Operation Ladbroke

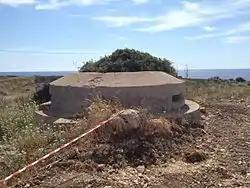
Remains of the "Lamba Doria" coastal battery, captured by 250 British commandos after about two hours of fighting, in the night of 10 July 1943.

The first counterattack on the bridge was by two companies of Italian sailors, who were repulsed by the British. As the Italians responded to the Allied landings, they gathered more troops and brought up artillery and mortars to bombard the Allied-controlled Pont Grande Bridge. The British defenders came under attack from the Italians while the expected British 5th Infantry Division relief did not appear at 10:00 as planned. At 11:30 the Italian 385th Coastal Battalion arrived at the bridge, followed soon afterward by the 1st Battalion, 75th (Napoli) Infantry Regiment. The Italians were positioned to attack the bridge from three sides. By 14:45 there were only fifteen British troops defending the bridge that had not been killed or wounded (four officers and eleven soldiers). At 15:30, with their ammunition consumed, the British stopped fighting. Some men on the south side of the bridge escaped into the countryside, but the rest became prisoners of war. With the bridge back in Italian hands, the first unit from 5th Infantry Division, the 2nd Battalion, Royal Scots Fusiliers, of 17th Infantry Brigade, arrived at the bridge at 16:15 and mounted a successful counter-attack, which had been made possible by the prior removal of demolition charges from the bridge, preventing its destruction by the Italians. The 1st Battalion of the 75th Infantry Regiment, having no artillery, was unable to oppose the British tanks and had to retreat after suffering heavy losses. The survivors from the 1st Airlanding Brigade took no further part in the fighting and were withdrawn back to North Africa on 13 July. During the landings, the losses by 1st Airlanding Brigade were the most severe of all British units involved. The casualties amounted to 313 killed and 174 missing or wounded. Fourteen accompanying glider pilots were killed, and eighty-seven were missing or wounded.